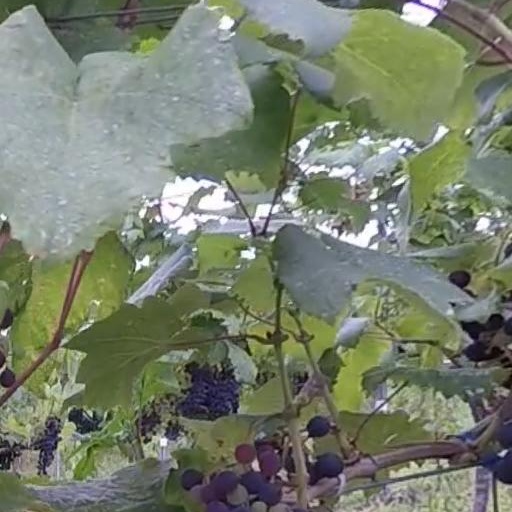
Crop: grape